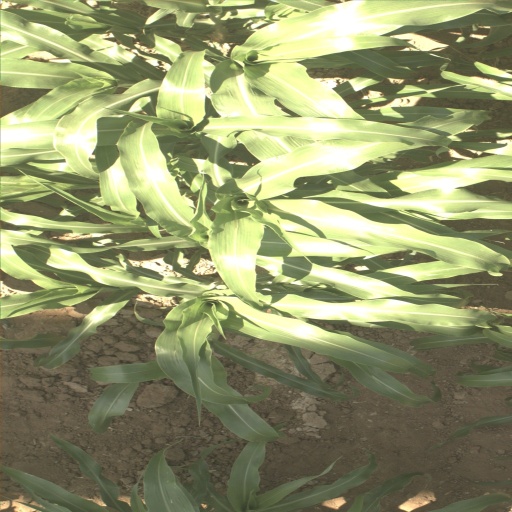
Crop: sorghum